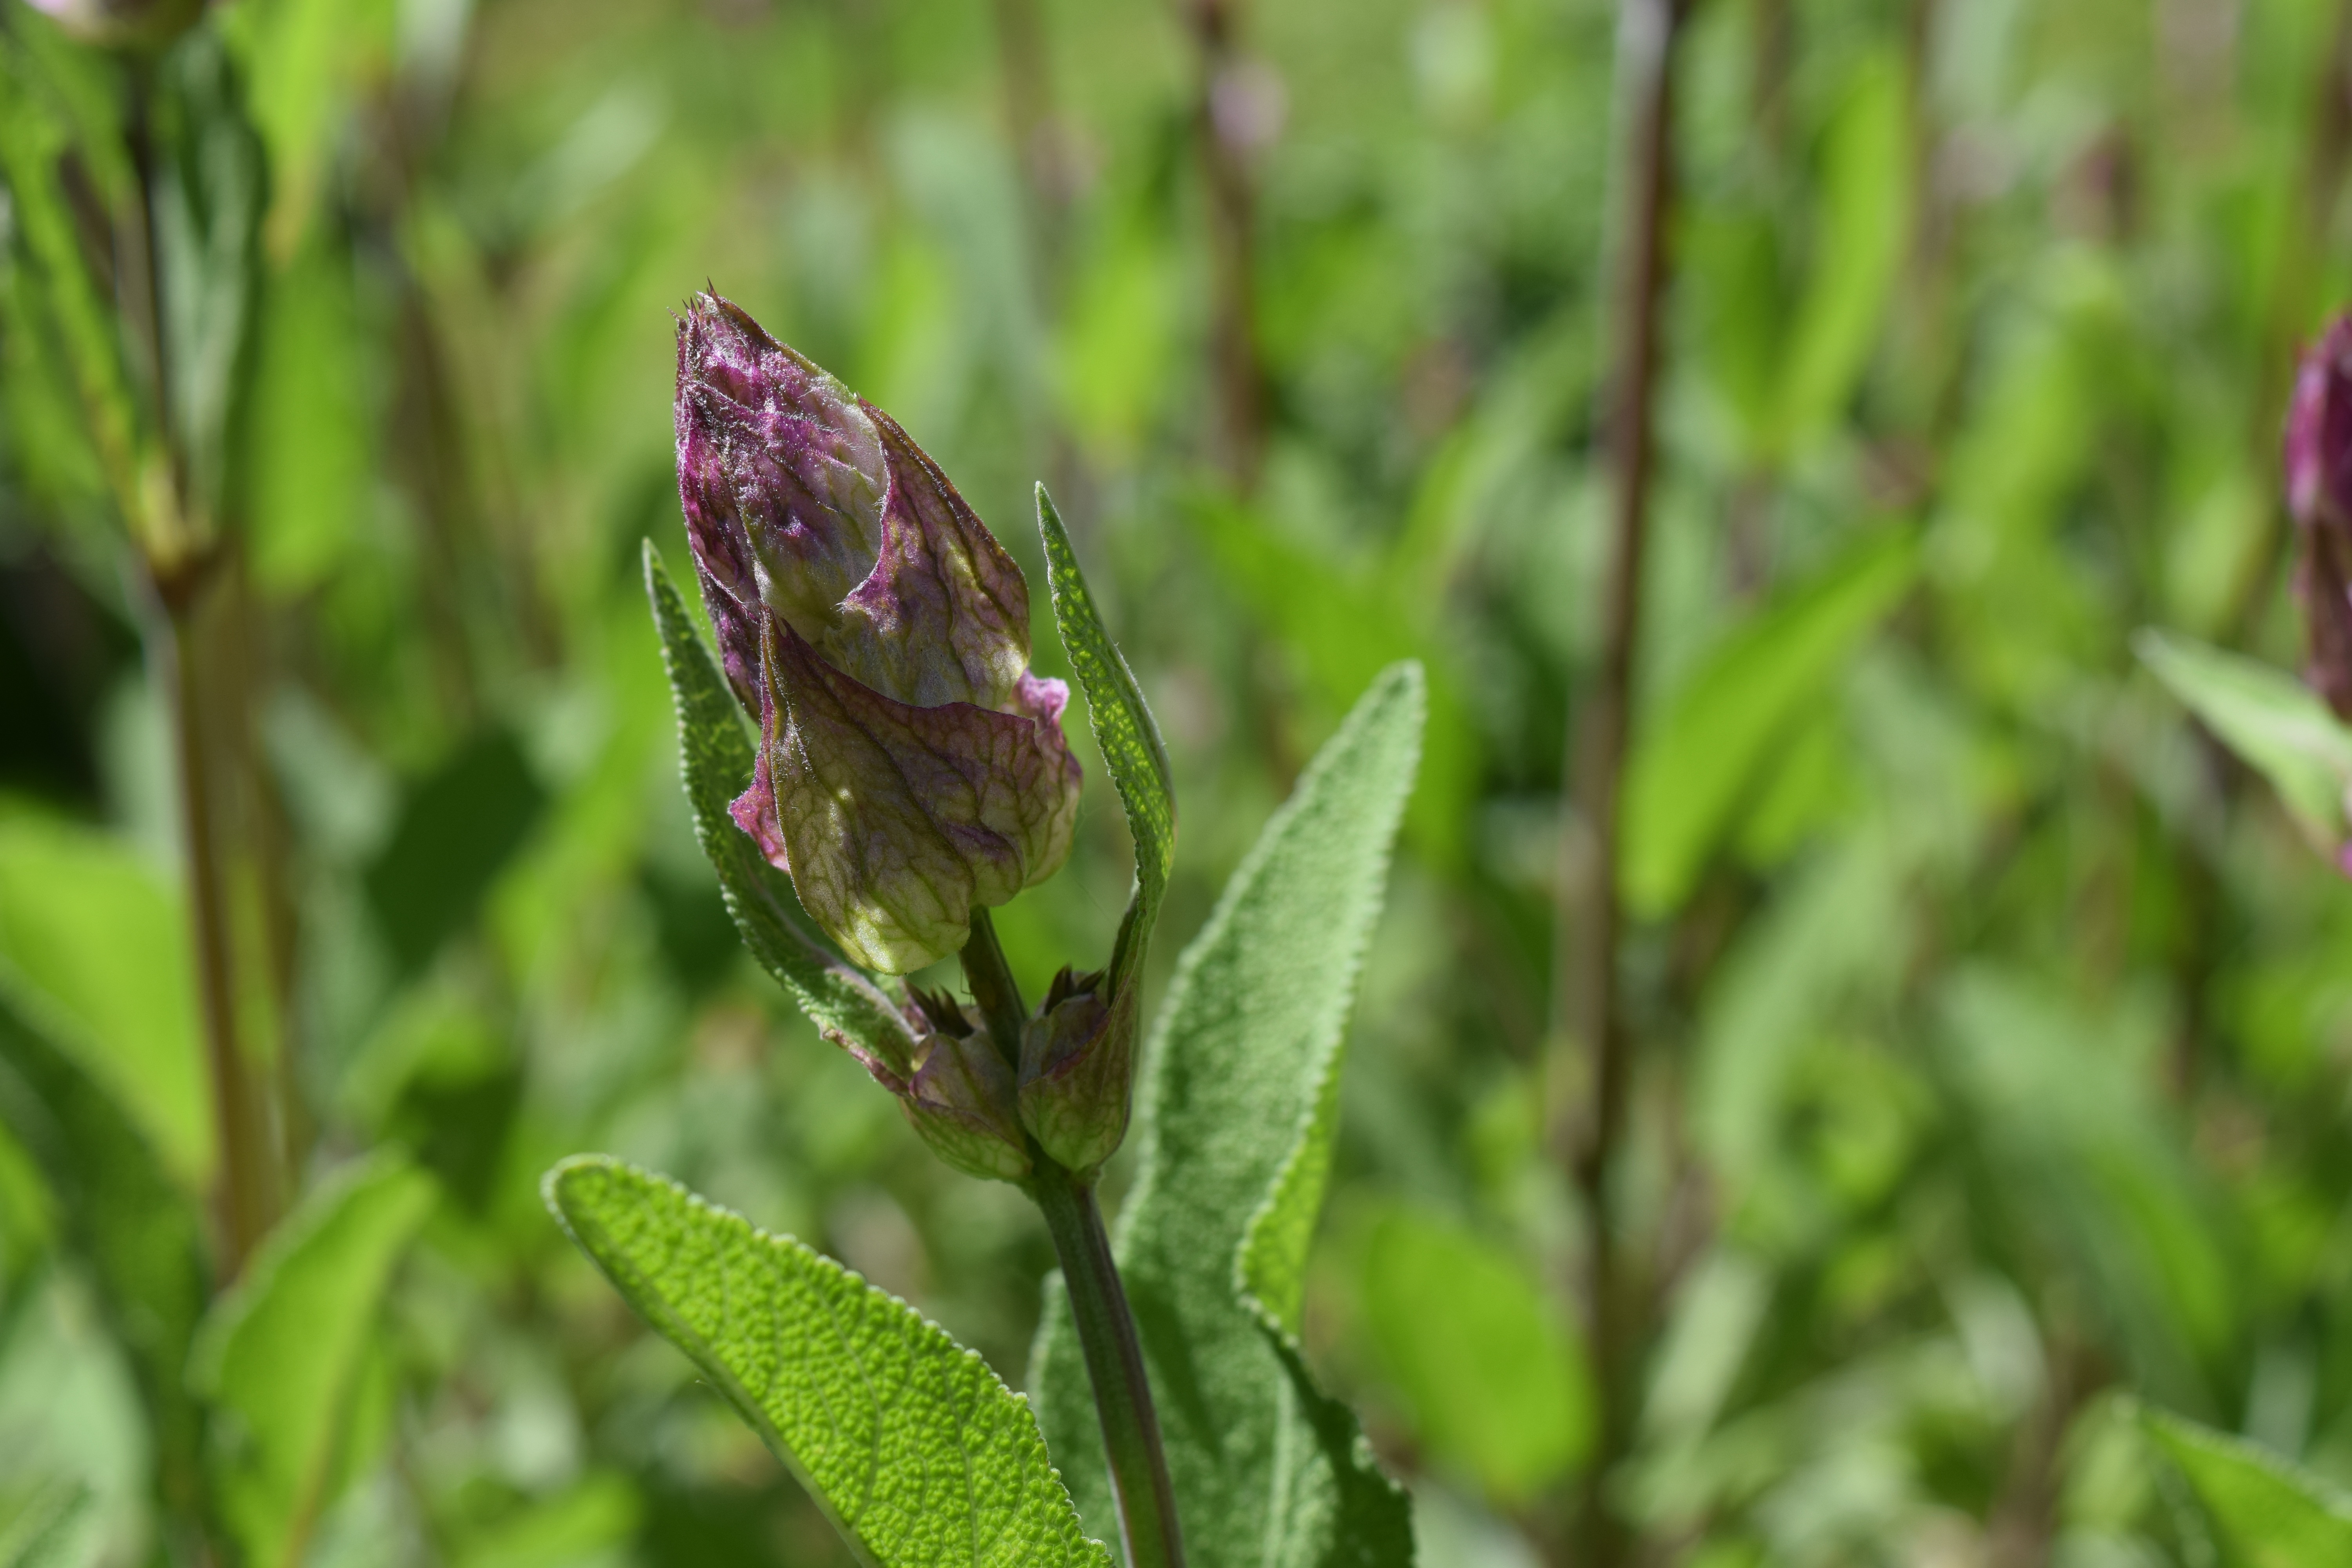
nature, grass, plant, leaf, flower, purple, green, herb, produce, crop, macro, botany, close, flora, fauna, wildflower, flowers, sage, shrub, violet, salvia, bud, medicinal plant, macro photography, flowering plant, medicinal herbs, medicinal herb, sage flower, sage plant, garden sage, grass family, land plant